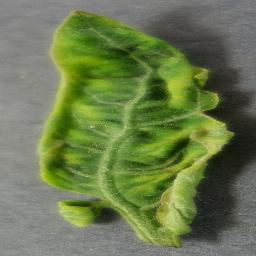
Label: Tomato___Tomato_Yellow_Leaf_Curl_Virus